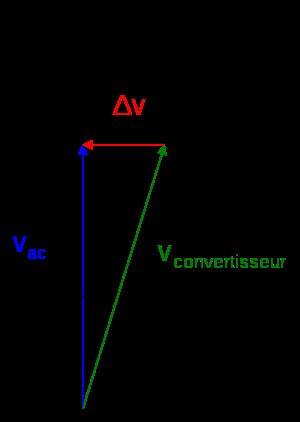
Un système de transmission flexible en courant alternatif, plus connu sous l'acronyme anglais de FACTS est un équipement d'électronique de puissance d'appoint utilisé pour contrôler la répartition des charges